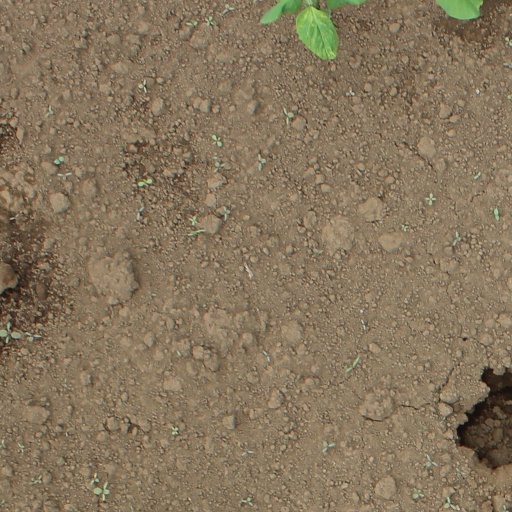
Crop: soybean